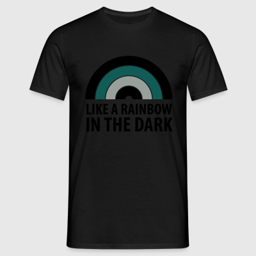
like a rainbow in the dark !